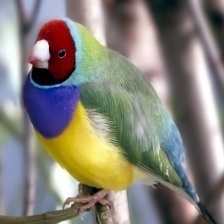
Species: GOULDIAN FINCH
Scientific name: ERYTHRURA GOULDIAE
ImageNet parent category: house_finch